St Lawrence's Church, Thorpe

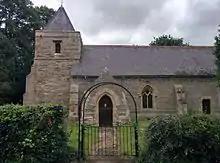
St Lawrence's in 2015.

St. Lawrence's Church, Thorpe is a parish church in the Church of England in Thorpe, Nottinghamshire.